Psalm 115

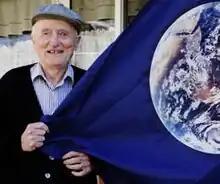
John McConnell with an Earth flag he created, in 2008

Verse 16, "The earth has been given to the children of men", is used by the philosopher John Locke in his argument that the whole human race holds the natural world in common ownership, at the start of his argument for the right of individuals to own personal property, and it was quoted by peace activist John McConnell as an inspiration to create Earth Day, as a call to preserve the Earth and to share resources.